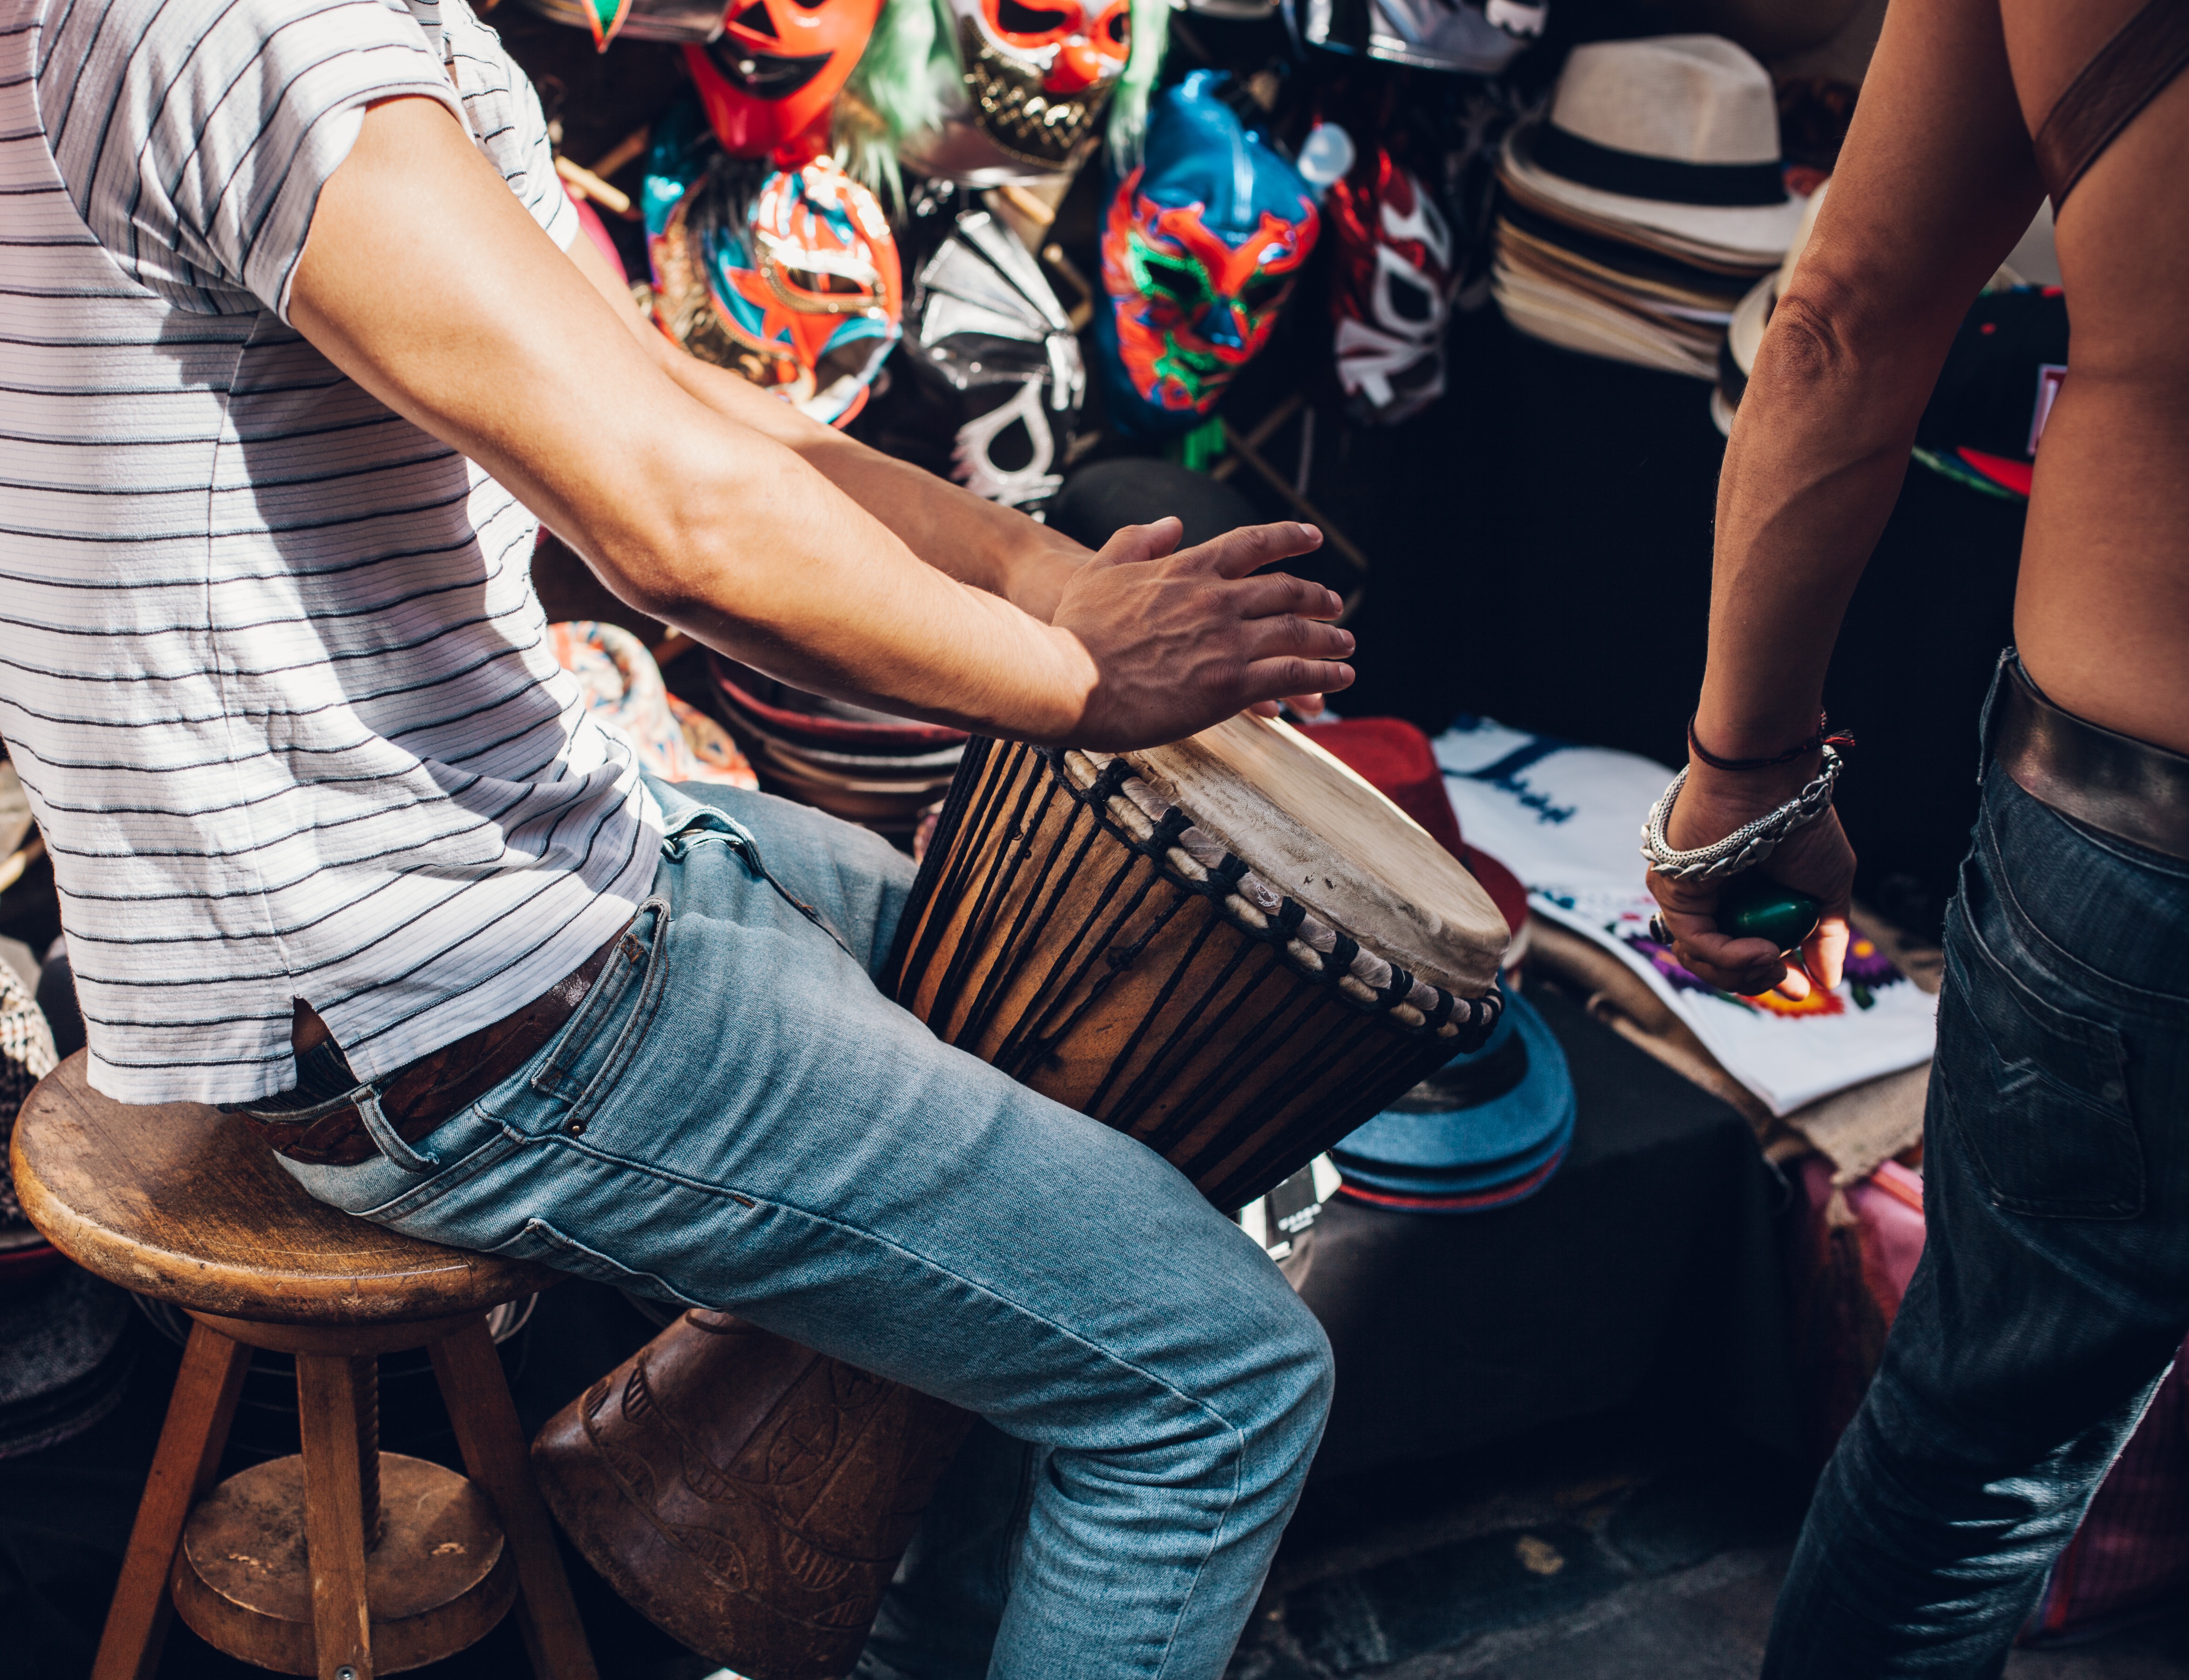
hand, person, music, musician, drum, singing, drummer